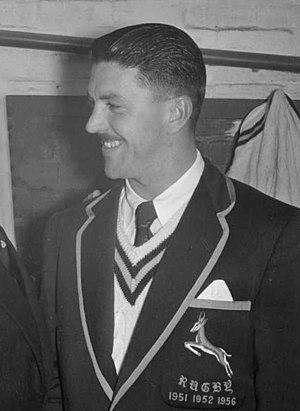
Stefanus Sebastian "Basie" Viviers, né le 1ᵉʳ mars 1927 à Pietersburg et mort le 18 octobre 2009 à Brandfort, est un ancien joueur de rugby international sud-africain. Il évolue au poste d'arrière.